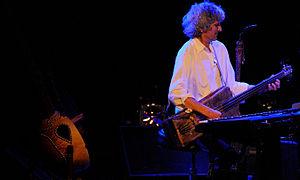
photo 2 loy
Loy Ehrlich, né le 30 novembre 1950 à Boulogne-Billancourt est un musicien compositeur et producteur français, multi-instrumentiste pratiquant les claviers, la guitare basse, le hajouj, le gumbass et la kora. Il est plus particulièrement connu comme membre du Hadouk Trio.